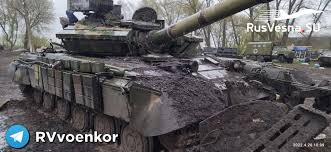
Label: T-64